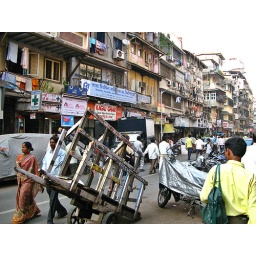
Side street near the main train station, Mumbai, India.